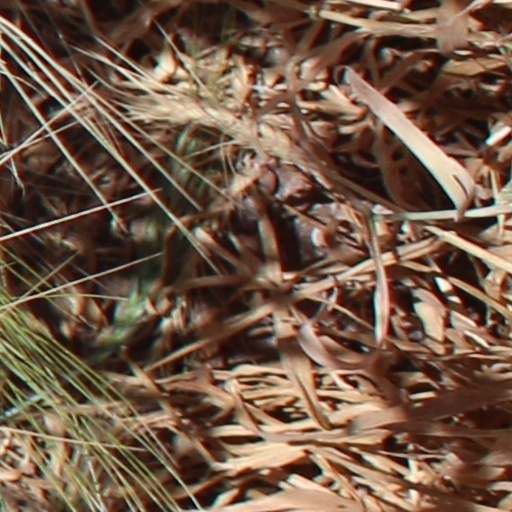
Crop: wheat